Hudud Ordinances

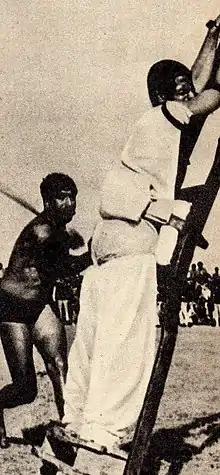
Flogging of a man who seduced a woman in Islamabad, Pakistan (late 1970s)

The Hudud Ordinances are laws in Pakistan enacted in 1979 as part of the Islamization of Pakistan by Muhammad Zia-ul-Haq, the sixth president of Pakistan. It replaced parts of the British-era Pakistan Penal Code, adding new criminal offences of adultery and fornication, and new punishments of whipping, amputation, and stoning to death. After much controversy and criticism parts of the law were extensively revised in 2006 by the Women's Protection Bill.